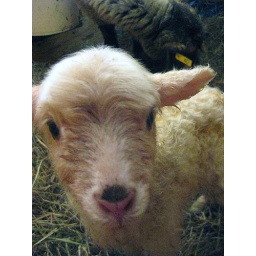
I stuck the camera through the small opening in the jug wall to take this close-up of Manta's all-white ewe lamb.